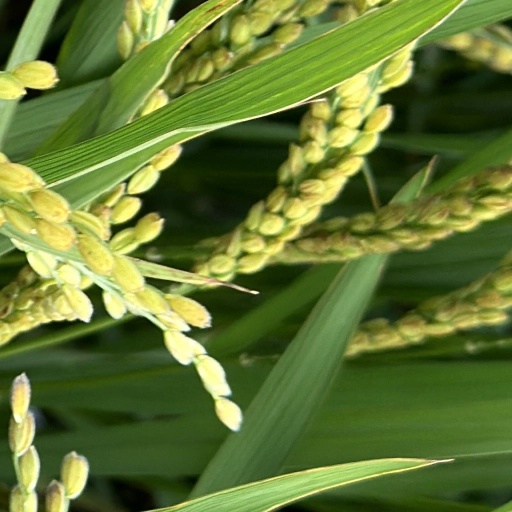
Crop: rice